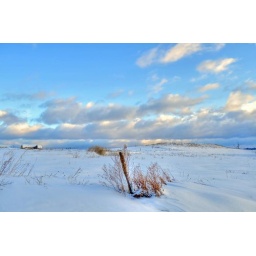
It's not sand on the beach ... it's snow on the ground in Tioga County